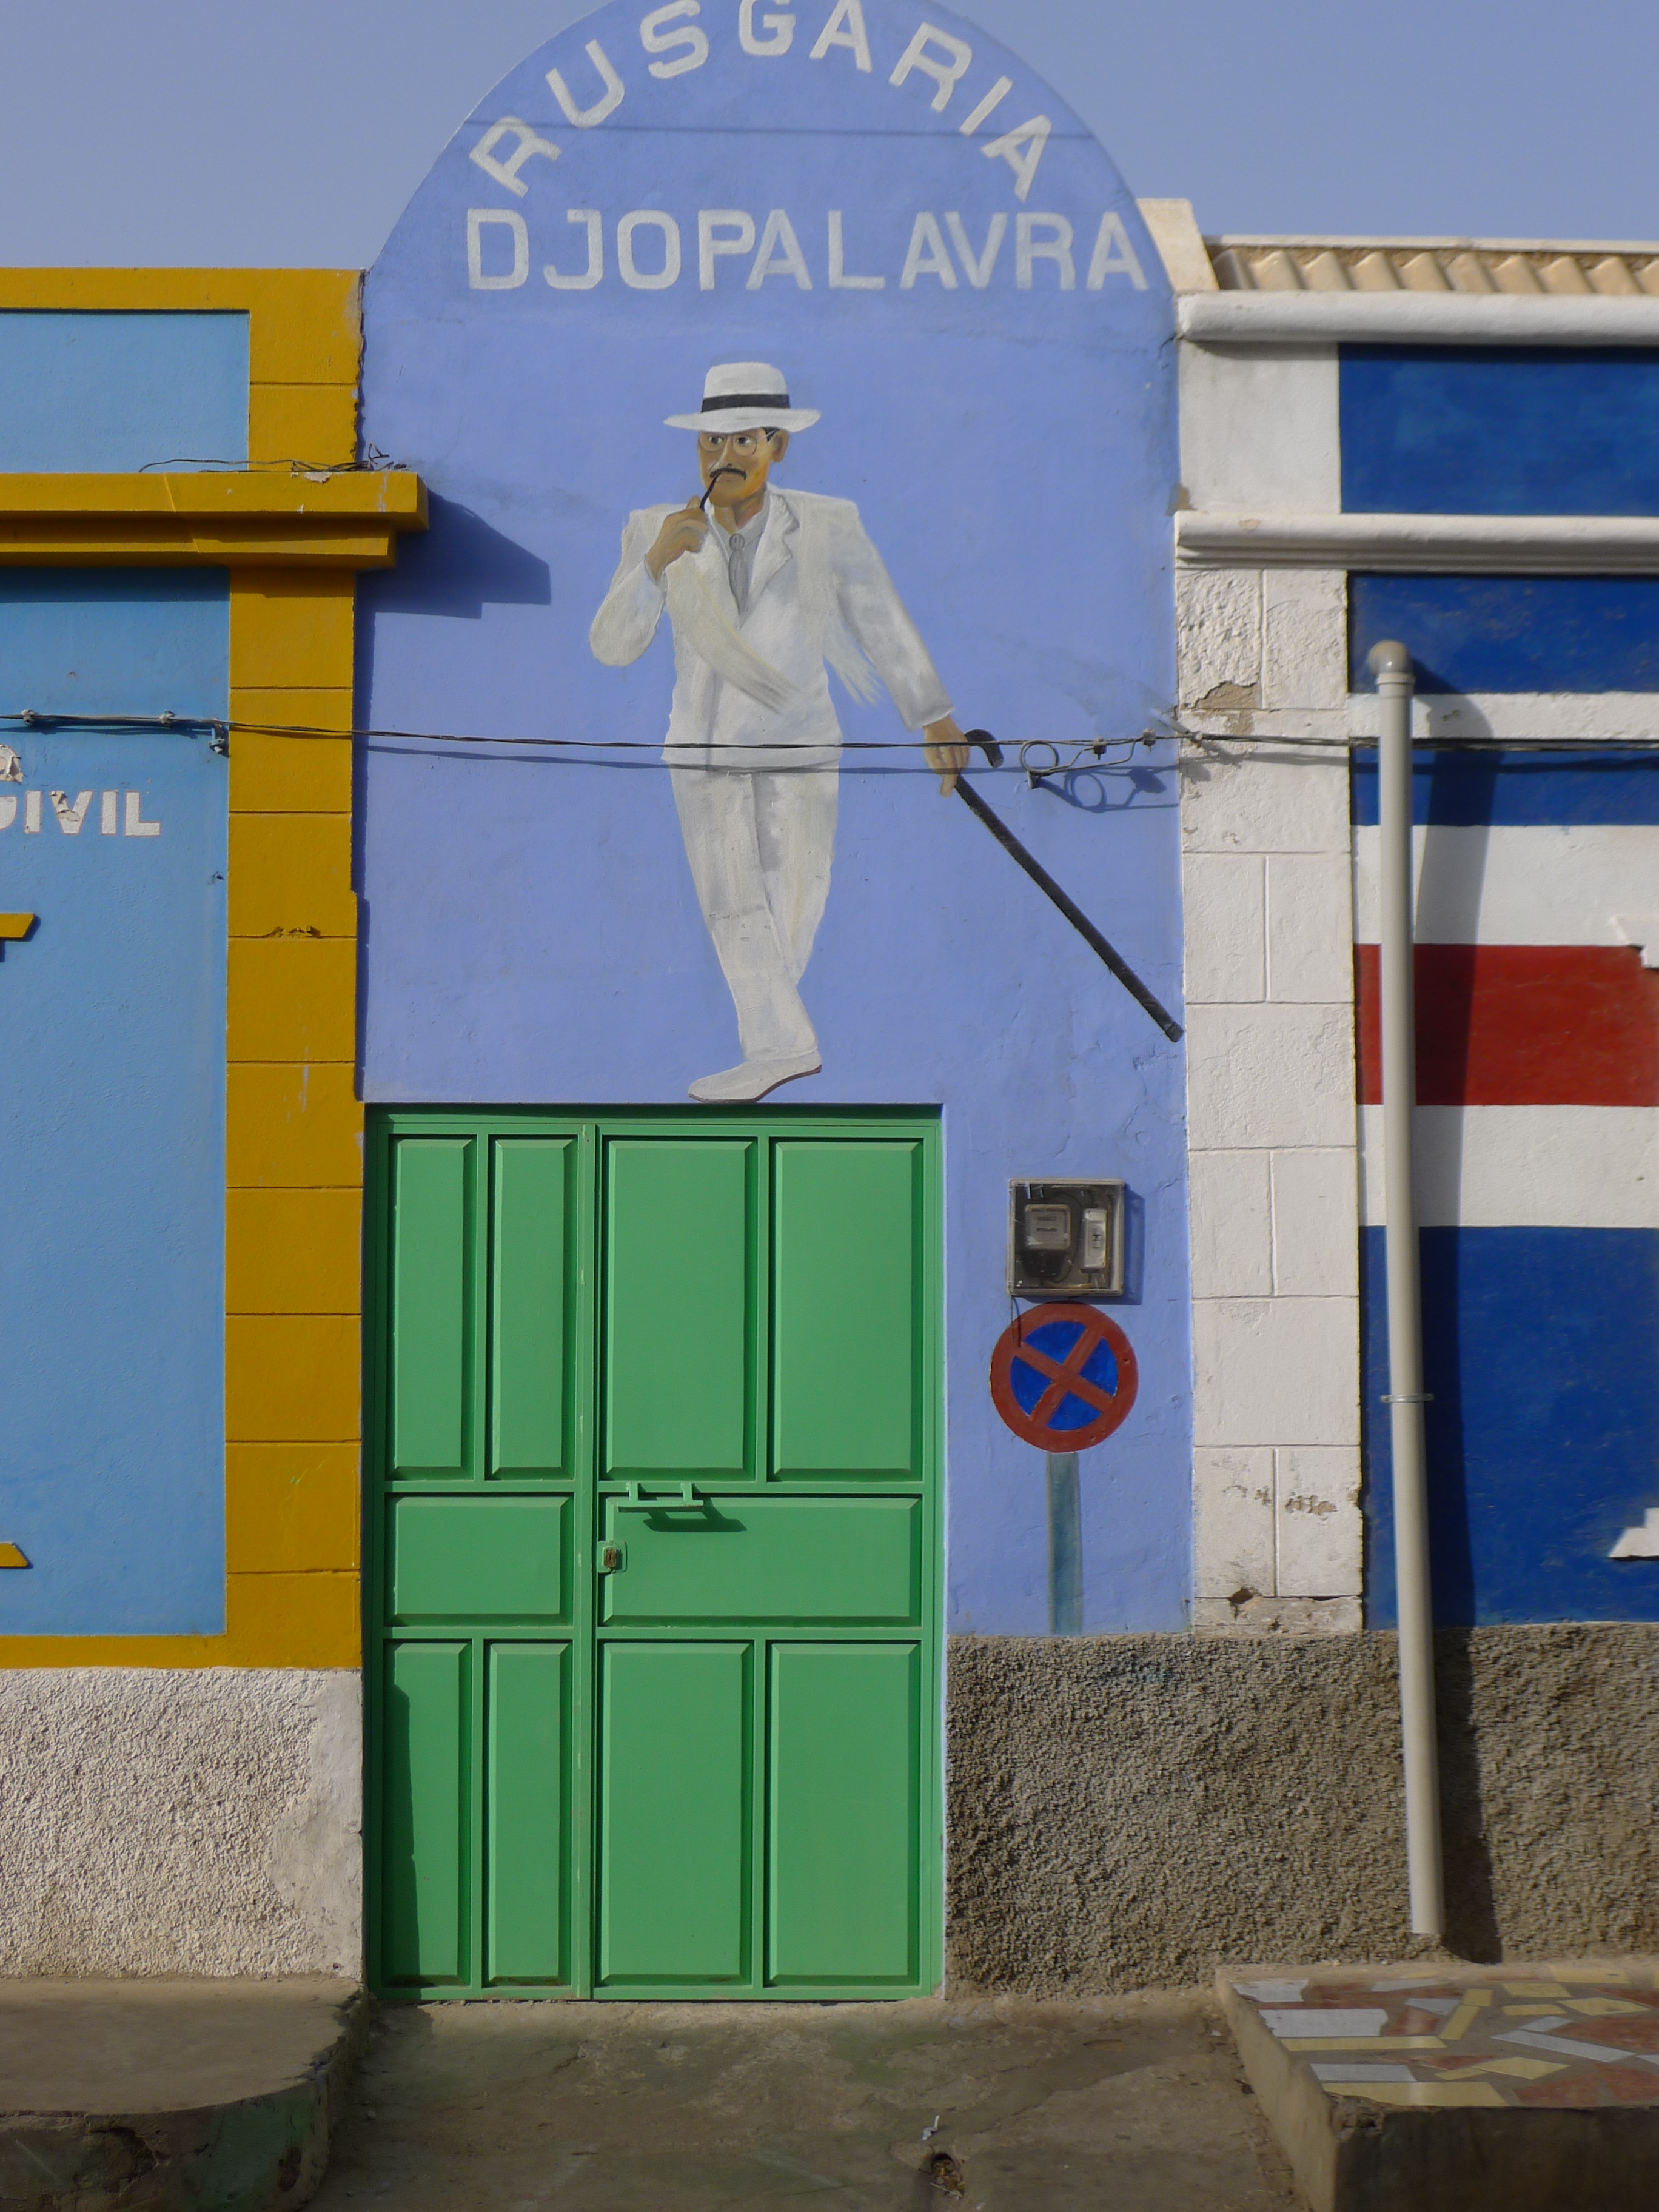
street, wall, sign, color, blue, signage, door, art, mural, sal, espargos